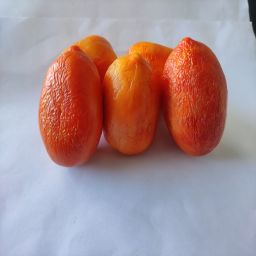
Crop: Tomato
Quality: Old